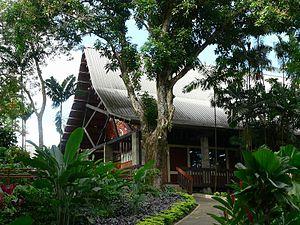
Le Forum des îles du Pacifique est une organisation politique internationale de coopération régionale, créée le 5 août 1971 à Wellington, en Nouvelle-Zélande, sous le nom de Forum du Pacifique Sud. Il réunit les 16 pays indépendants de l'Océanie, ainsi que la Nouvelle-Calédonie et la Polynésie française. Le siège de son secrétariat est à Suva. Son secrétaire général est la Papouasienne Meg Taylor depuis décembre 2014.